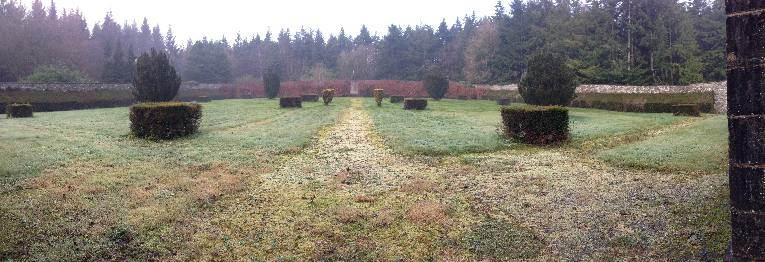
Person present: No